Hanover

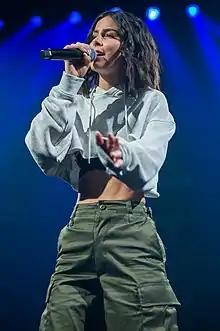
Lena Meyer-Landrut, 2019

Various industrial businesses are located in Hanover. The Volkswagen Commercial Vehicles Transporter (VWN) factory at Hanover-Stöcken is the biggest employer in the region and operates a large plant at the northern edge of town adjoining the canal Mittellandkanal and the autobahn A2. Volkswagen shares a coal-burning power plant with a factory of German tire and automobile parts manufacturer Continental AG. Continental, founded in Hanover in 1871, is one of the city's major companies. Since 2008 a take-over has been in progress: the Schaeffler Group from Herzogenaurach (Bavaria) holds the majority of Continental's stock but were required due to the financial crisis to deposit the options as securities at banks.